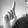
ASL letter: L